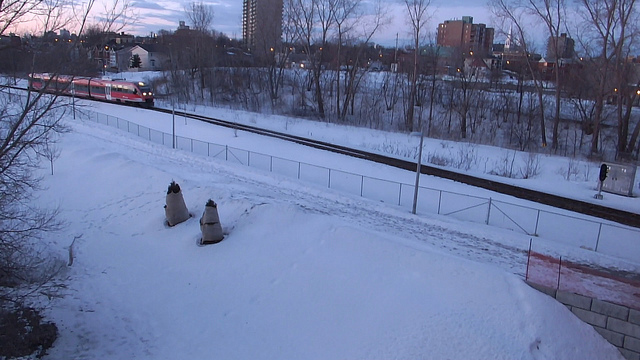
in this picture you can see there is a train coming up the tracks

The red train is moving down the tracks in this snowy town.

A train that is on the tracks near snow.

There is a train on the tracks in the snowy area.